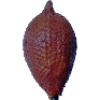
Label: Salak 1